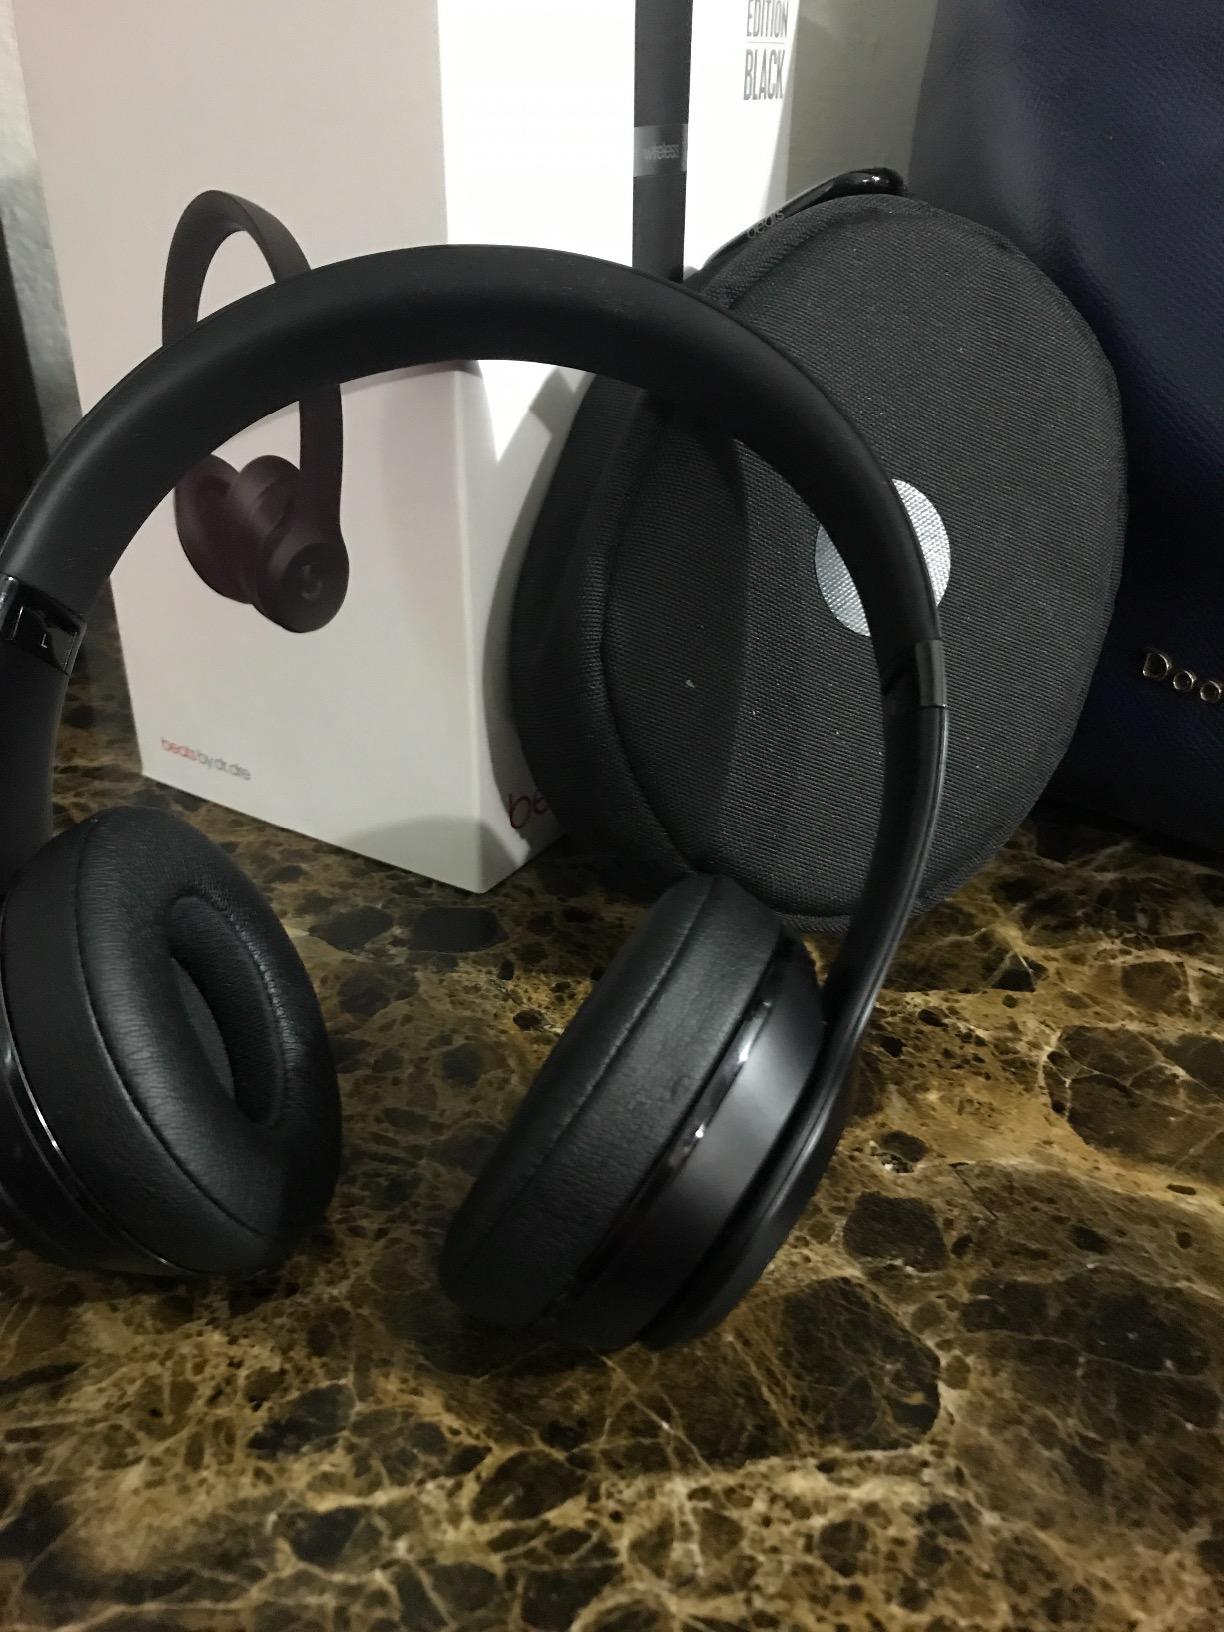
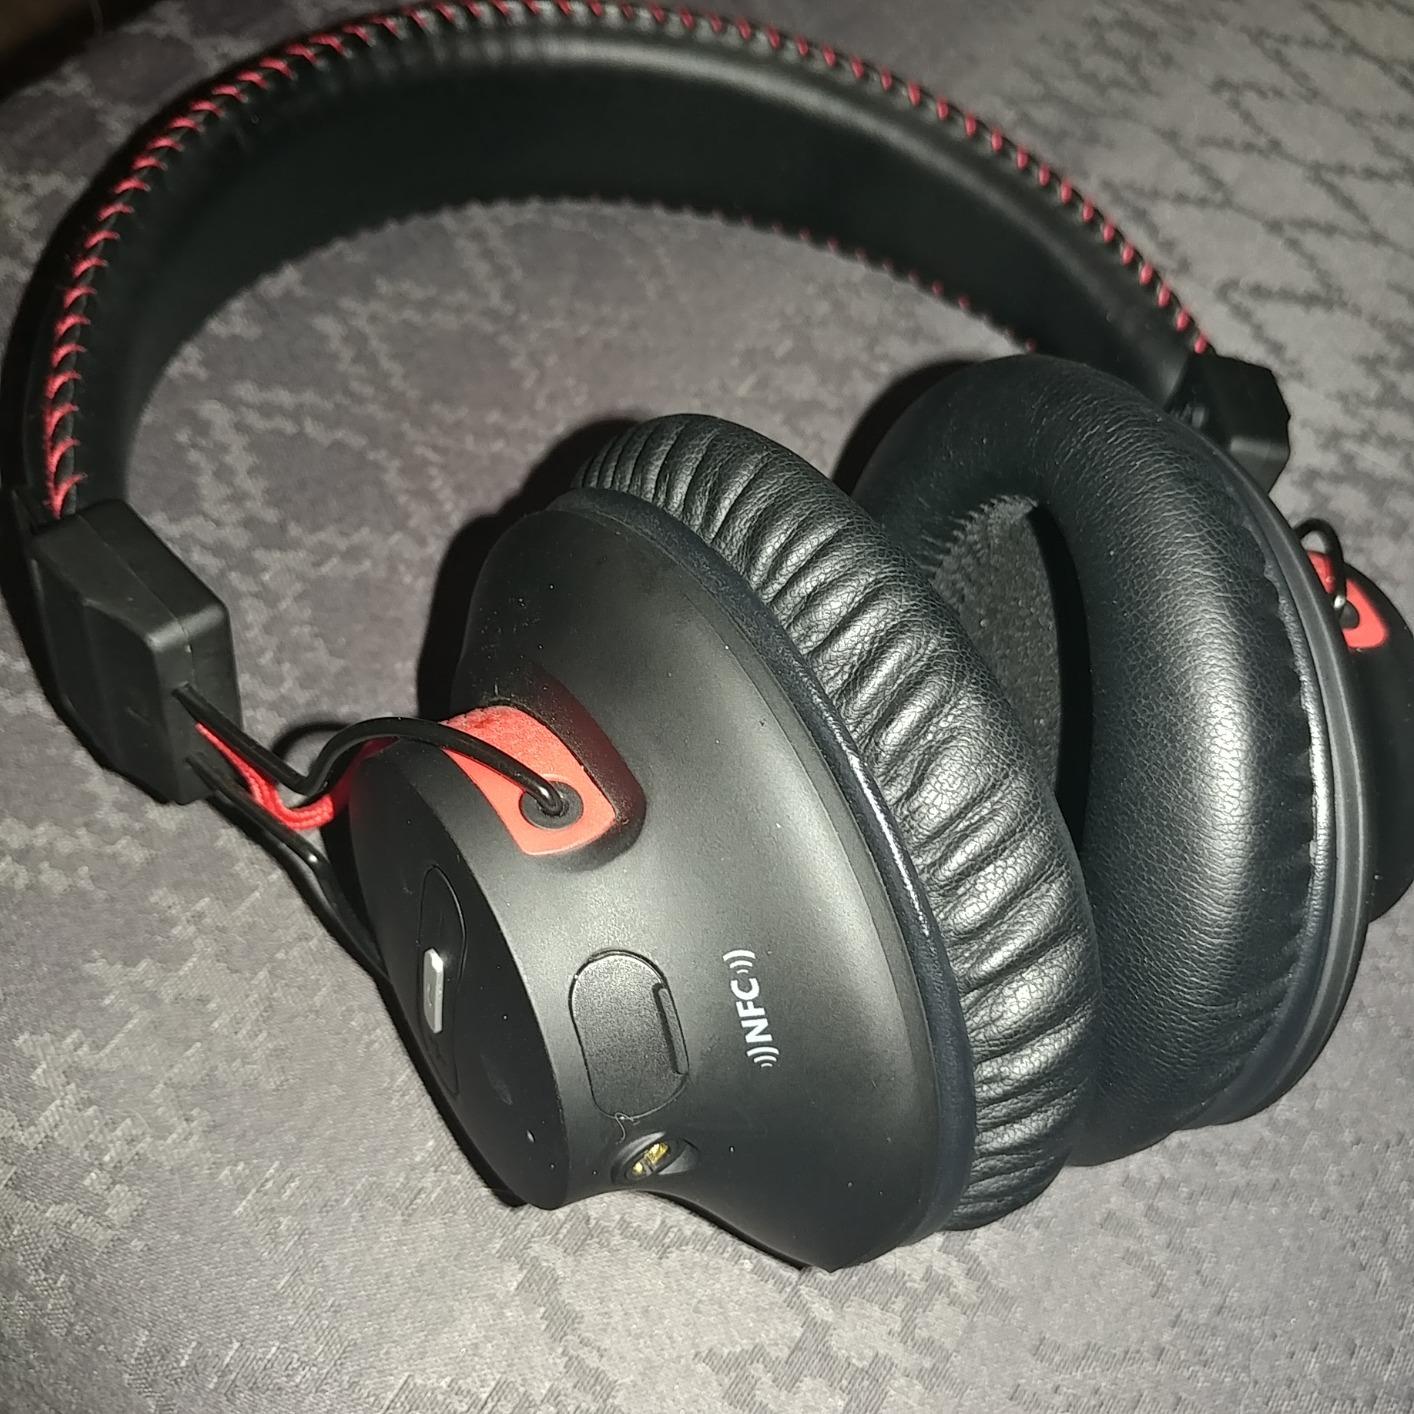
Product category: headphones
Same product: no